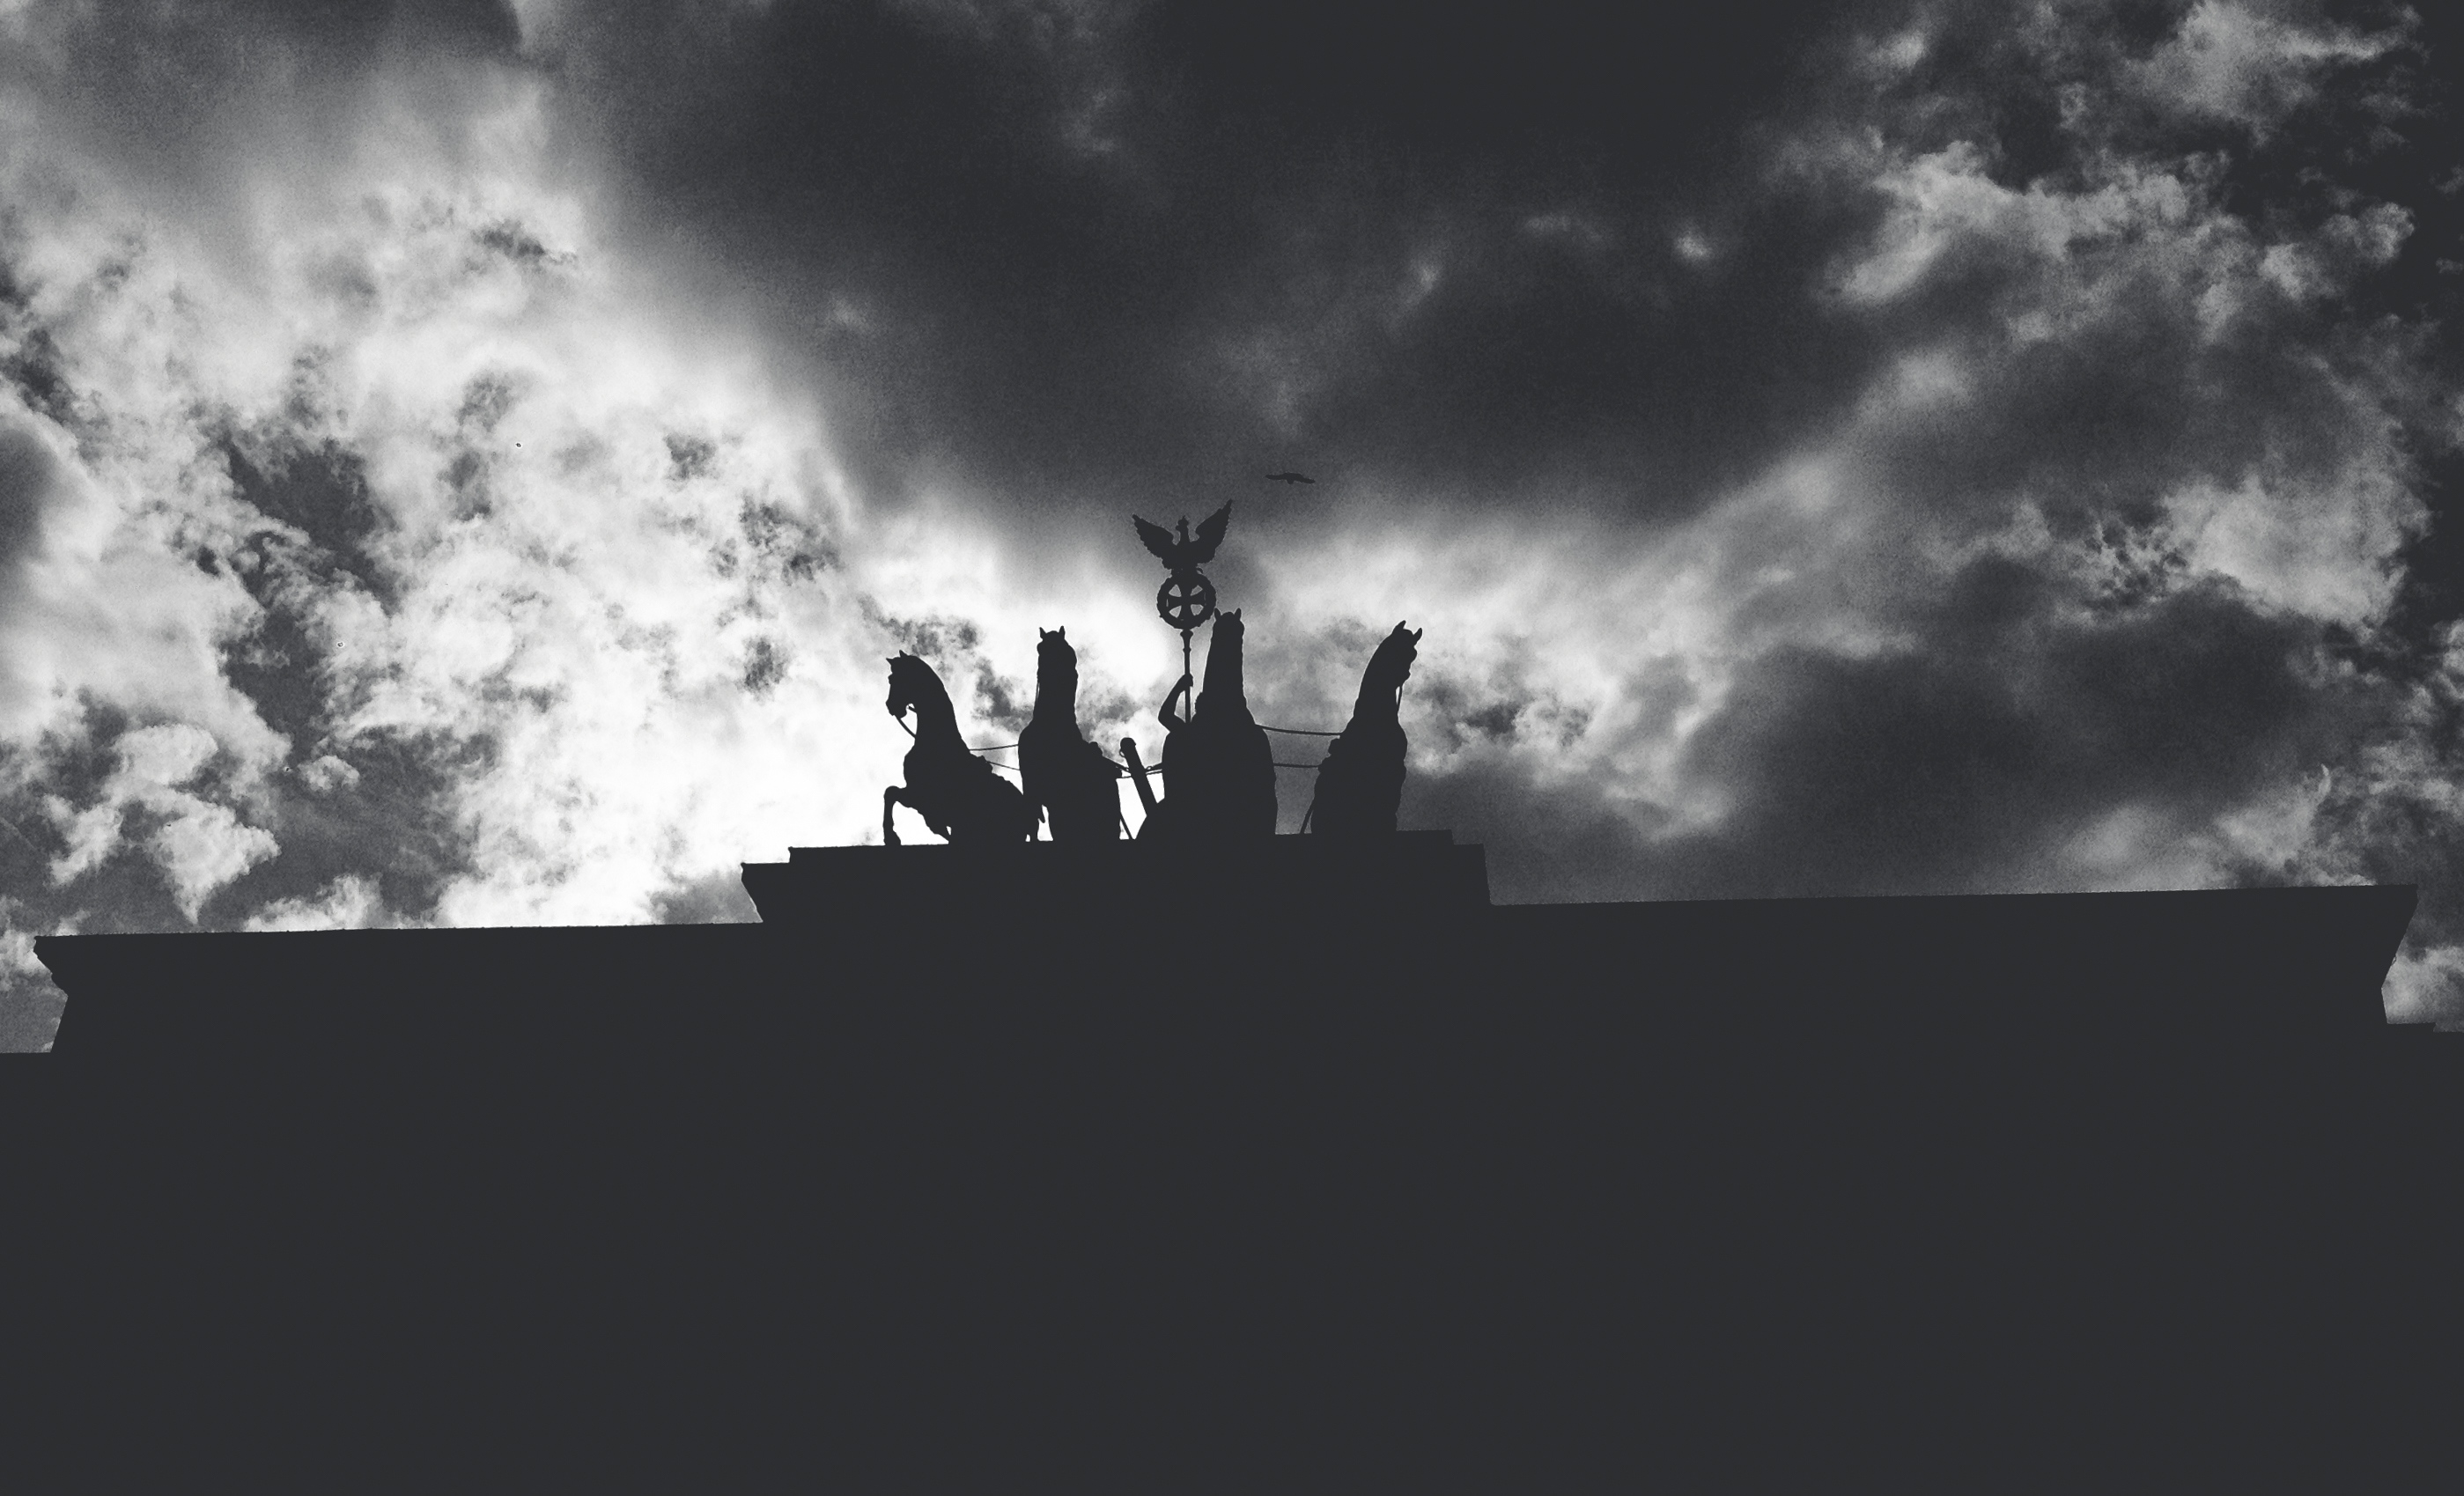
sky, white, black, cloud, black and white, monochrome photography, monochrome, atmosphere, photography, tree, darkness, stock photography, meteorological phenomenon, cumulus, landscape, world, silhouette, horizon, style, backlighting, city